Linda Chung

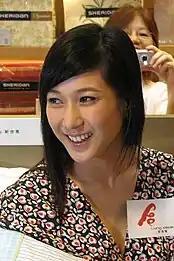
Linda Chung in 2007

In 2006, after starring in "Always Ready", "The Biter Bitten" and "Forensic Heroes", Chung won her first major award "Most Improved Female Actress.